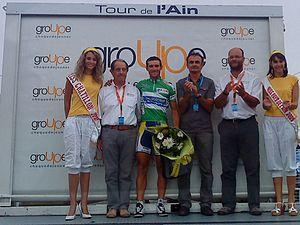
Classement final du Tour de l'Ain 2009
La 22ᵉ édition de la course cycliste Tour de l'Ain a eu lieu du 10 au 14 août 2010. La course compte au classement de l'UCI Europe Tour 2010.